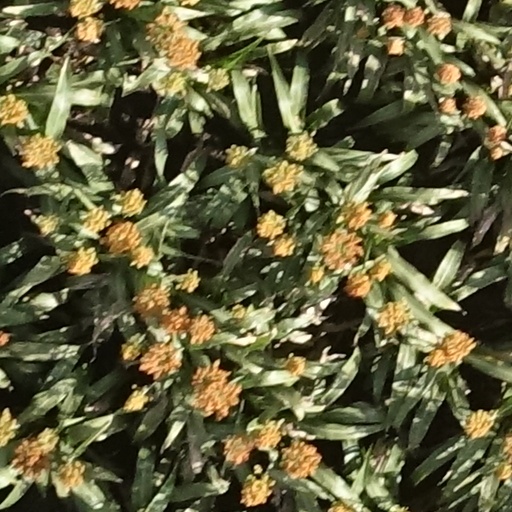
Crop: sorghum